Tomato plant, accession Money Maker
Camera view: horizontal (90 deg, fisheye); turntable rotation: 270 degrees
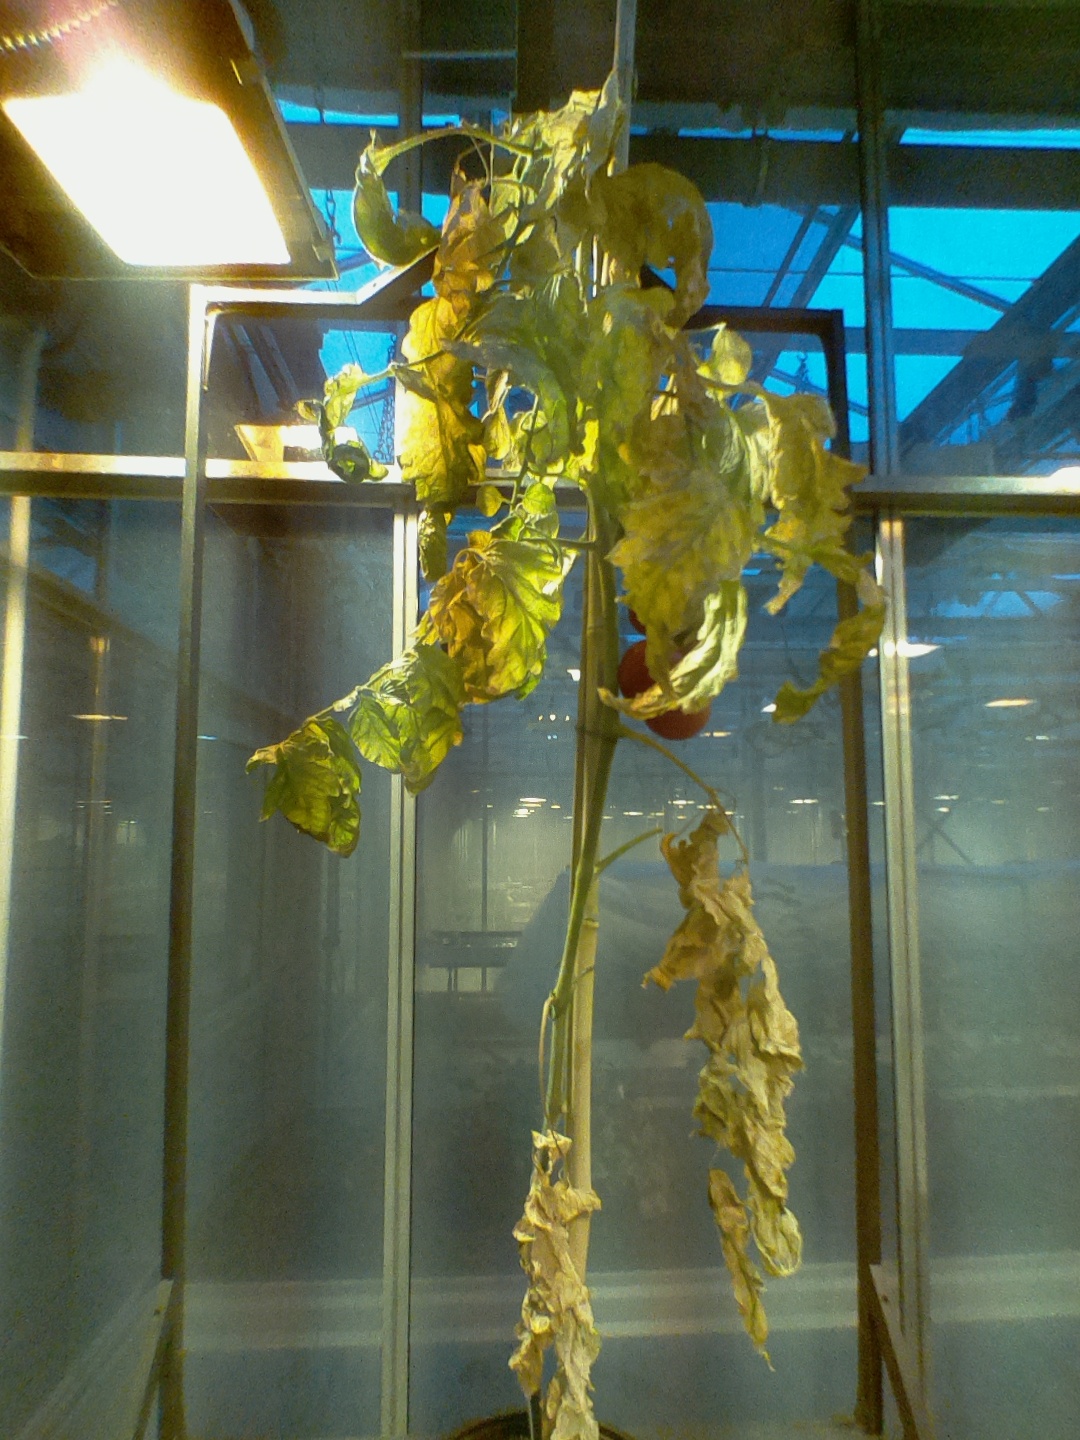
BBCH growth stage 85: 50%-60% of fruits show typical fully ripe color